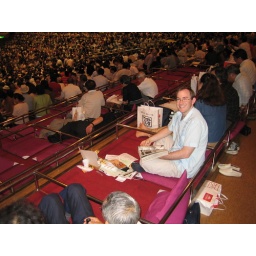
dave in our box seat